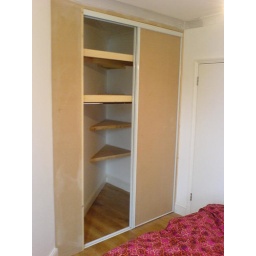
With mdf door panel for painting. Coving continued around top. The left hand panel has shoe shelves behind.